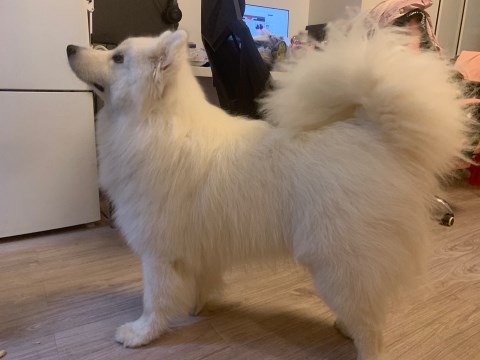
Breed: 2192-n000088-Samoyed